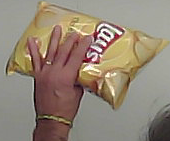
Product: lays_classic